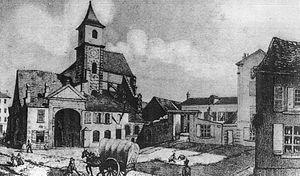
Gravure de l'église Saint-Rémy, à Vanves, au XIXe siècle
L'église Saint-Rémy est située dans le centre historique de la commune française de Vanves et a été consacrée en 1449.
Vanves est une commune française du département des Hauts-de-Seine en région Île-de-France, située au sud-ouest de Paris dont elle est limitrophe.